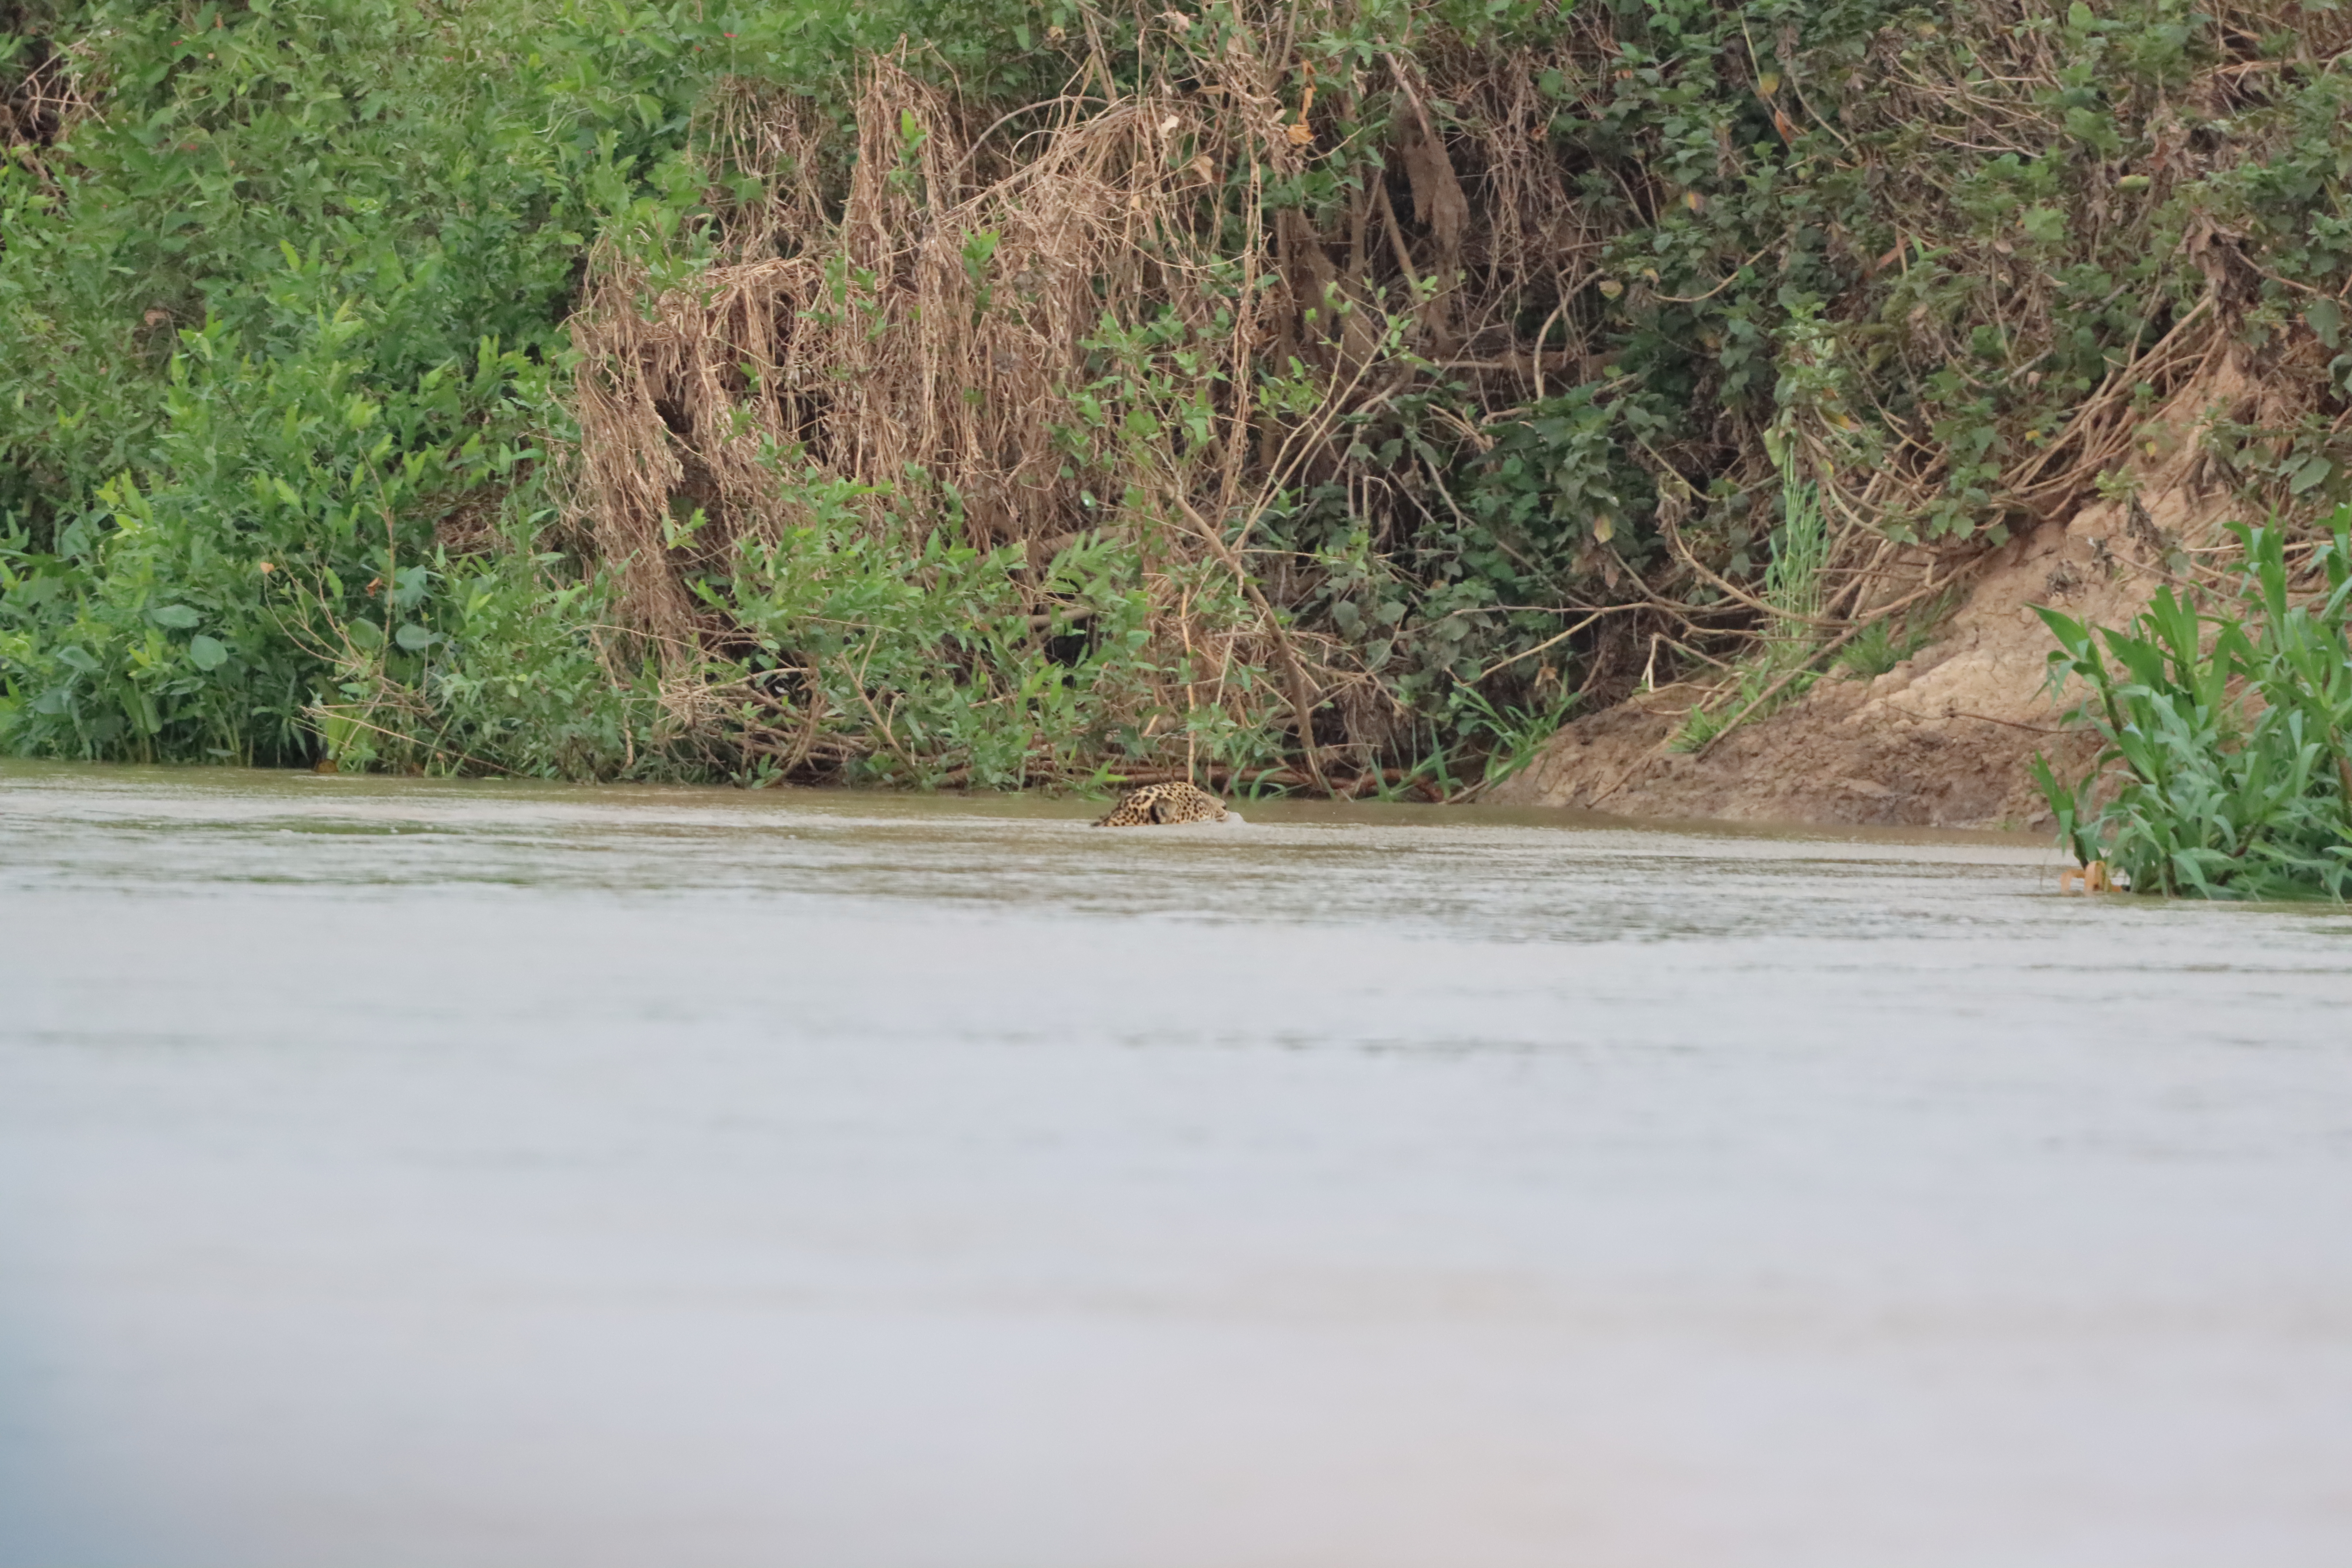
Jaguar: Ipepo